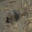
Label: shrew